Chincha Islands War

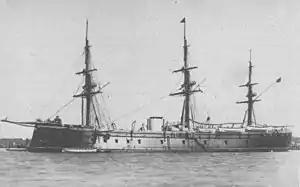
"Numancia", flagship of the Spanish fleet

Admiral Mendez Núñez, displeased at having to resort to destroying defenseless targets such as Valparaiso and with the inconclusive result at Abtao, decided to change tactics and to attack a heavily defended port. As a result, he set sail for the Peruvian port city of Callao. The Battle of Callao took place on May 2 after which both sides claimed victory. Peruvian defenders claimed that they had halted the Spanish from regaining their lost authority and prestige in South America, prevented them from enforcing their demands upon Peru, and forced the withdrawal of the Spanish fleet, which was technically correct since Peruvian cannons fired the last shots in the battle. The Spanish claimed to have visited punishment upon its former colony. Spanish guns had managed to cause only limited damage to defenses, and most of the cannons, artillery, and buildings in Callao itself survived the battle intact.